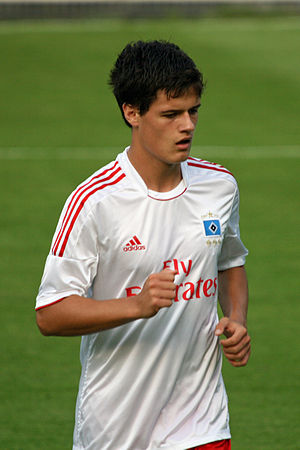
Christian Nørgaard
Christian Thers Nørgaard er en professionel dansk fodboldspiller, der fra foråret 2019 spiller for Brentford F.C. Han har tidligere spillet for italienske ACF Fiorentina på den centrale midtbane. Han kom til klubben i sommeren 2018 efter fem sæsoner i Brøndby IF.